Toni Tennille

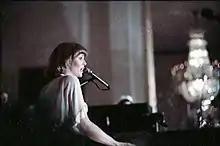
Tennille performing in the White House in 1976

In July 1976, Tennille and Dragon were invited by First Lady Betty Ford to perform in the East Room of the White House in the presence of Queen Elizabeth II and President Gerald Ford as part of the United States Bicentennial celebration. Such was the level of their popularity that they were given their own television variety show, "The Captain and Tennille", which featured Tennille and Dragon performing musical numbers and comedy sketches with various guest stars. The show aired from September 1976 to March 1977 on ABC.